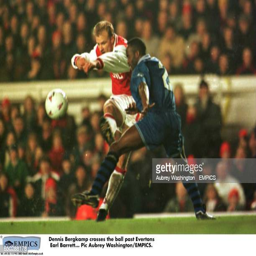
footballer crosses the ball past football player